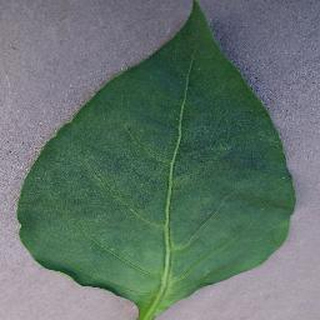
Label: healthy_bell_pepper